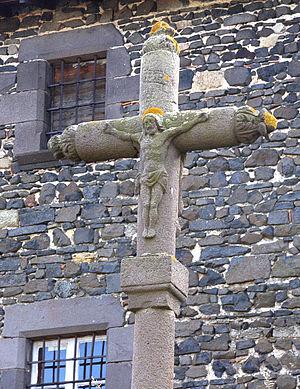
Croix dans le village de Opme (Commune de Romagnat, Puy-de-Dôme, France)
Opme est un lieu-dit situé dans la commune de Romagnat, dans le département du Puy-de-Dôme, en région Auvergne-Rhône-Alpes. Le château d'Opme et ses jardins constituent un ensemble remarquable classé monument historique, depuis respectivement 1916 et 1969.